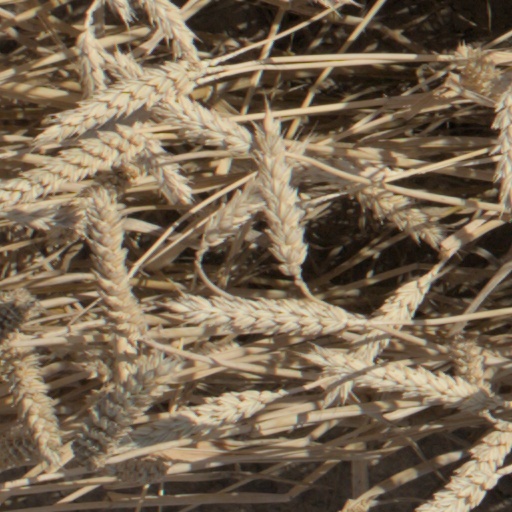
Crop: wheat